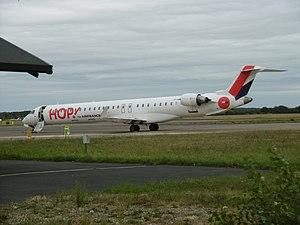
CRJ-1000 DE HOP!
L'aéroport de Tours Val de Loire est un aéroport du département d'Indre-et-Loire. Il est situé à cheval sur les communes de Tours et de Parçay-Meslay.